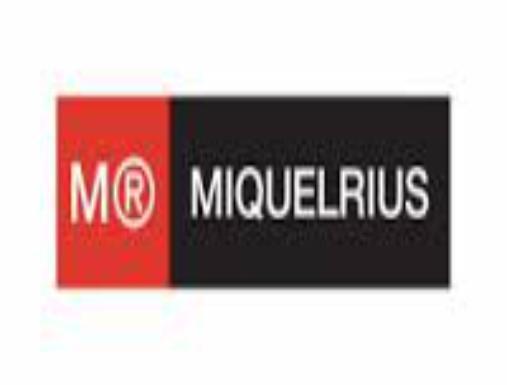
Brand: miquelrius-2
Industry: Necessities